Tuttlingen station

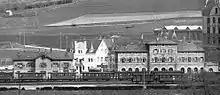
Tuttlingen station in 1908

After the First World War, the Free People's State of Württemberg sought to expand its railways. For economic reasons, Württemberg was interested in ensuring that the traffic from Berlin to Switzerland ran through its territory and not only through the neighbouring states of Bavaria and Baden. Württemberg sought to upgrade its part of the railway line from Berlin to Zurich via Würzburg, Stuttgart and Tuttlingen. To this end, it entered into an agreement with Deutsche Reichsbahn on 23 February 1927, which resulted in several upgrading projects, including the construction of a new station in Tuttlingen. It was envisaged that the Gäu Railway would be fully duplicated between Stuttgart and Tuttlingen. The Gäu Railway would no longer continue from Tuttlingen to Immendingen, connecting to the Black Forest railway. Rather, it was planned to build a direct north–south line from Stuttgart to the German-Swiss border at Singen. Tuttlingen would be connected by a single-track 8.2 km long line (called the "Hattinger Kurve"—“Hattingen curve”), leading via Hattingen to the Black Forest Railway, so that the traffic from Stuttgart to Switzerland would no longer need to operate over the detour via Immendingen.